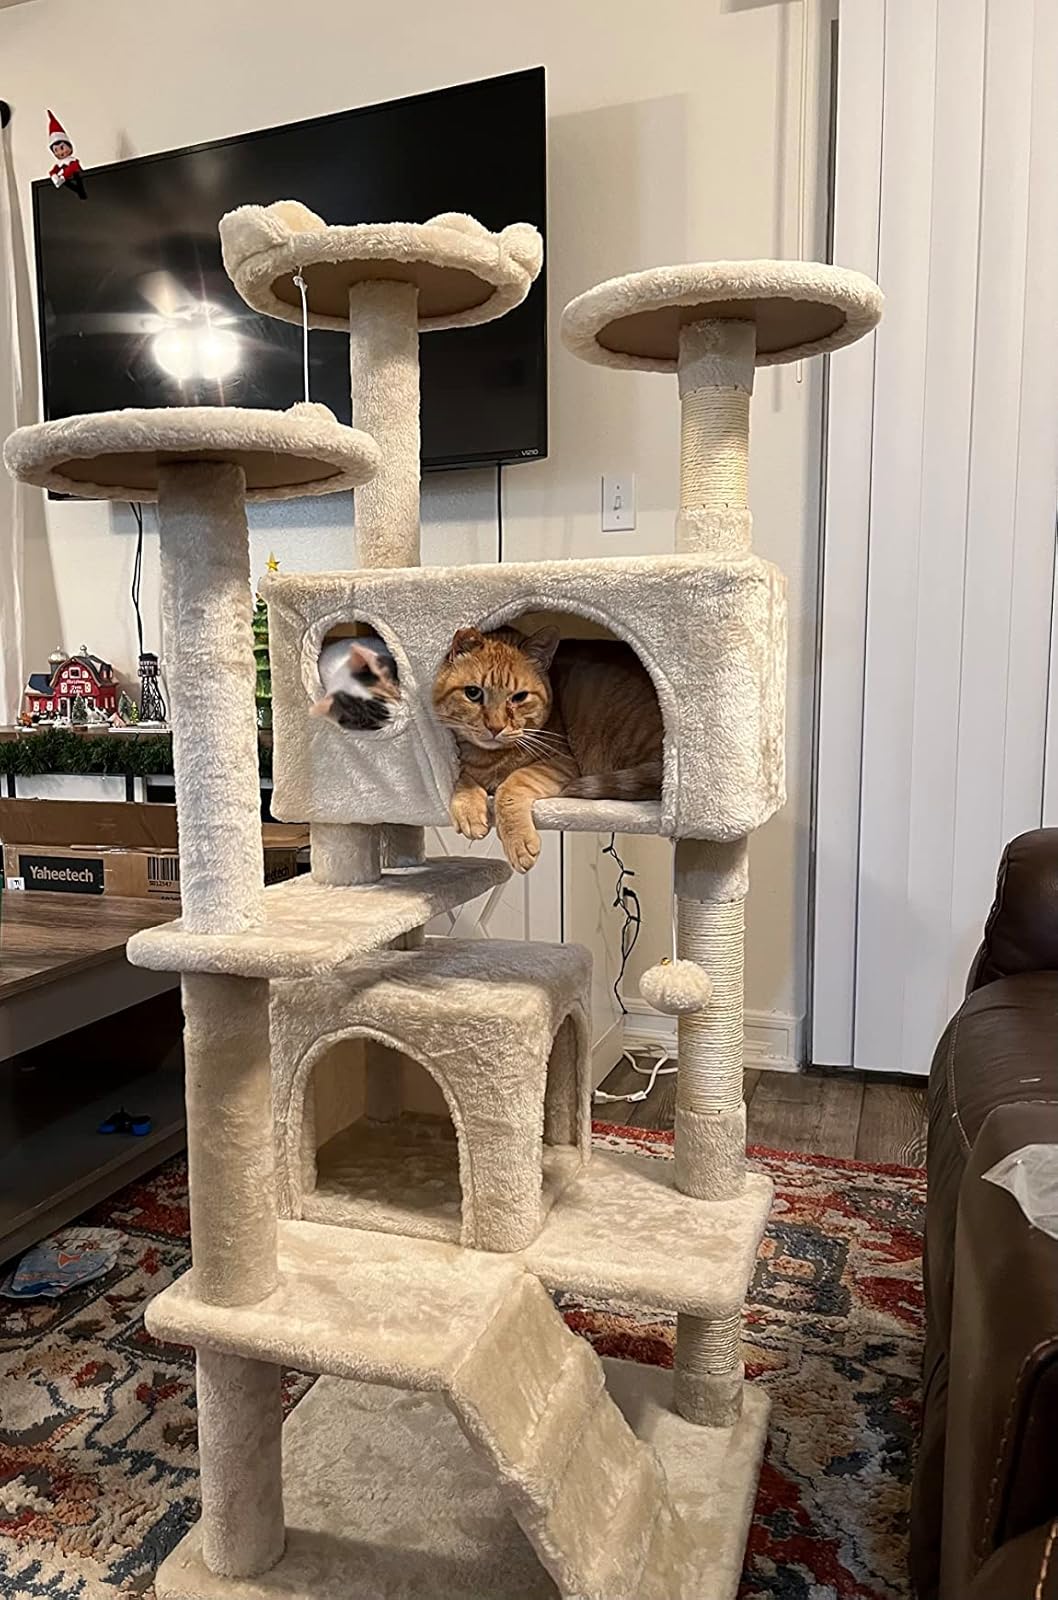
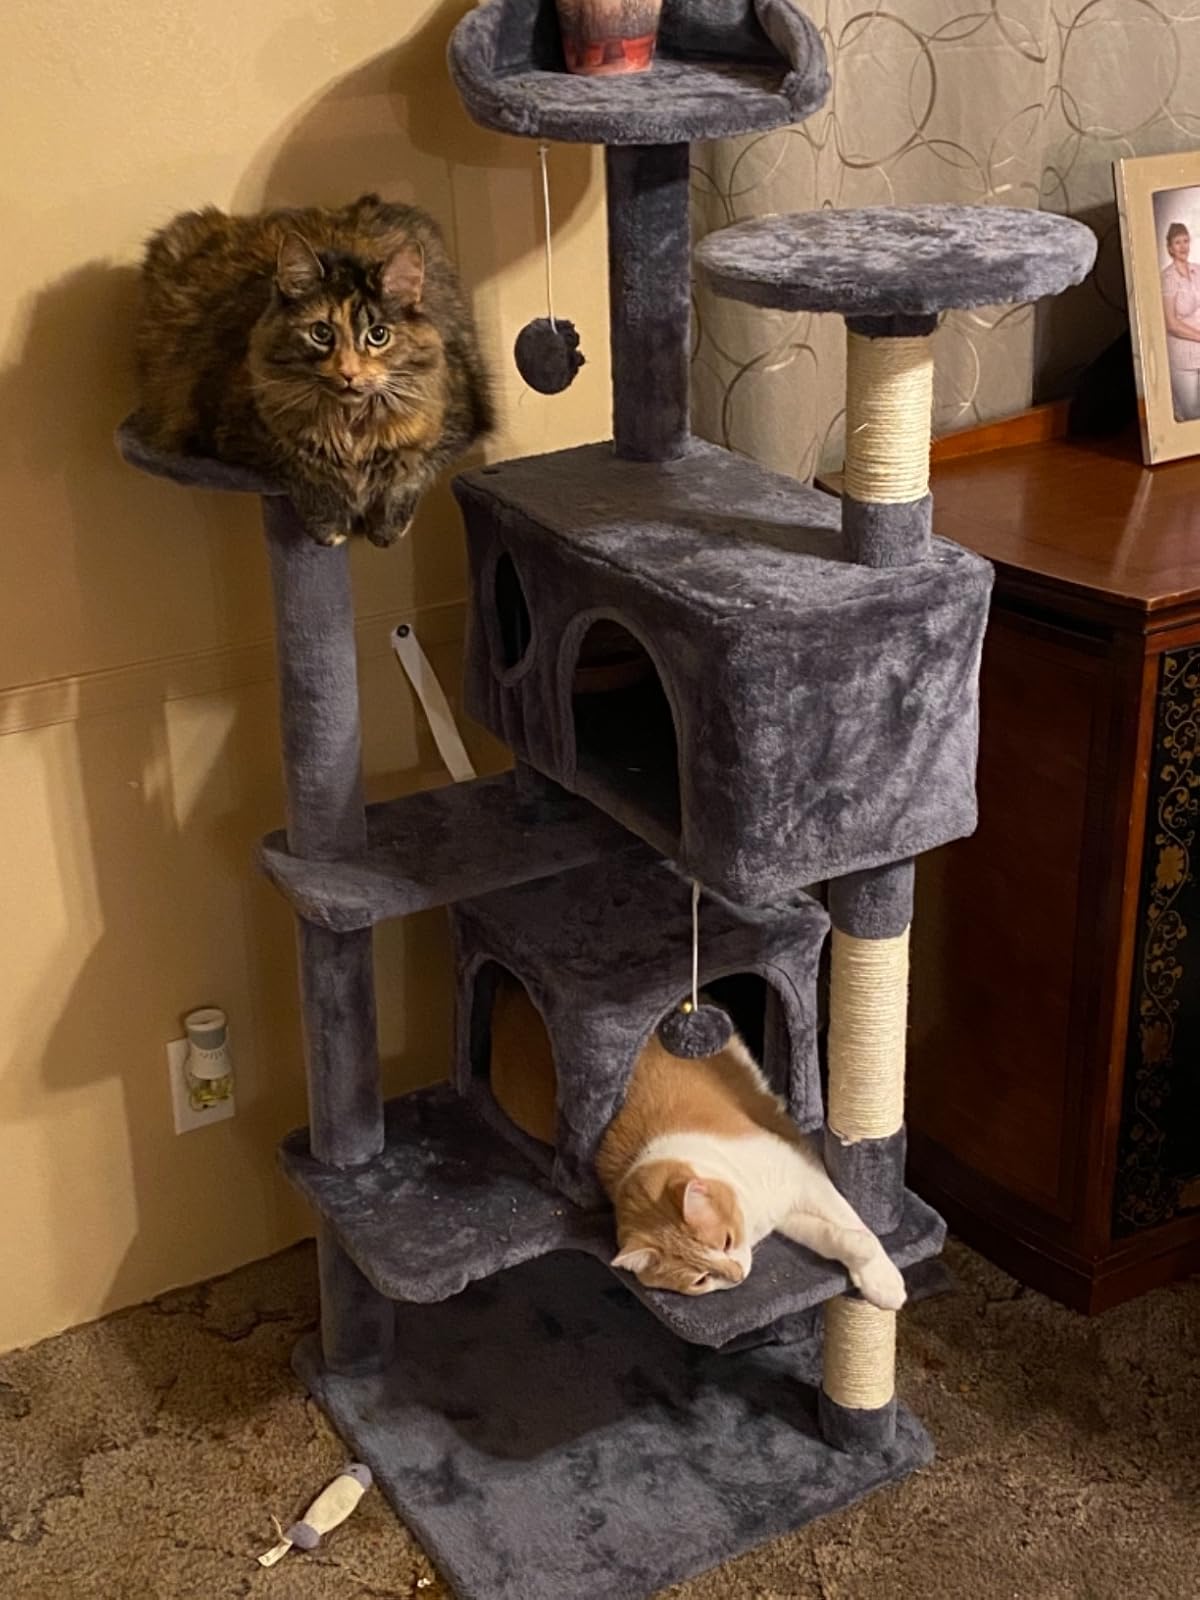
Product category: items_cat tree
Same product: no